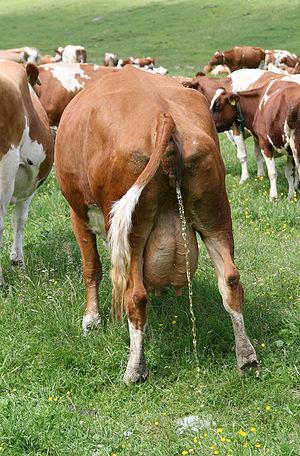
L'excrétion est l'action par laquelle des substances sécrétées d'un organisme vivant sont rejetés au-dehors sous forme de solides, liquides, gaz ou mucus. Chez l'Humain et les animaux ce sont principalement les excréments et l'urine.